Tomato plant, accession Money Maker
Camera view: bottom (45 deg); turntable rotation: 150 degrees
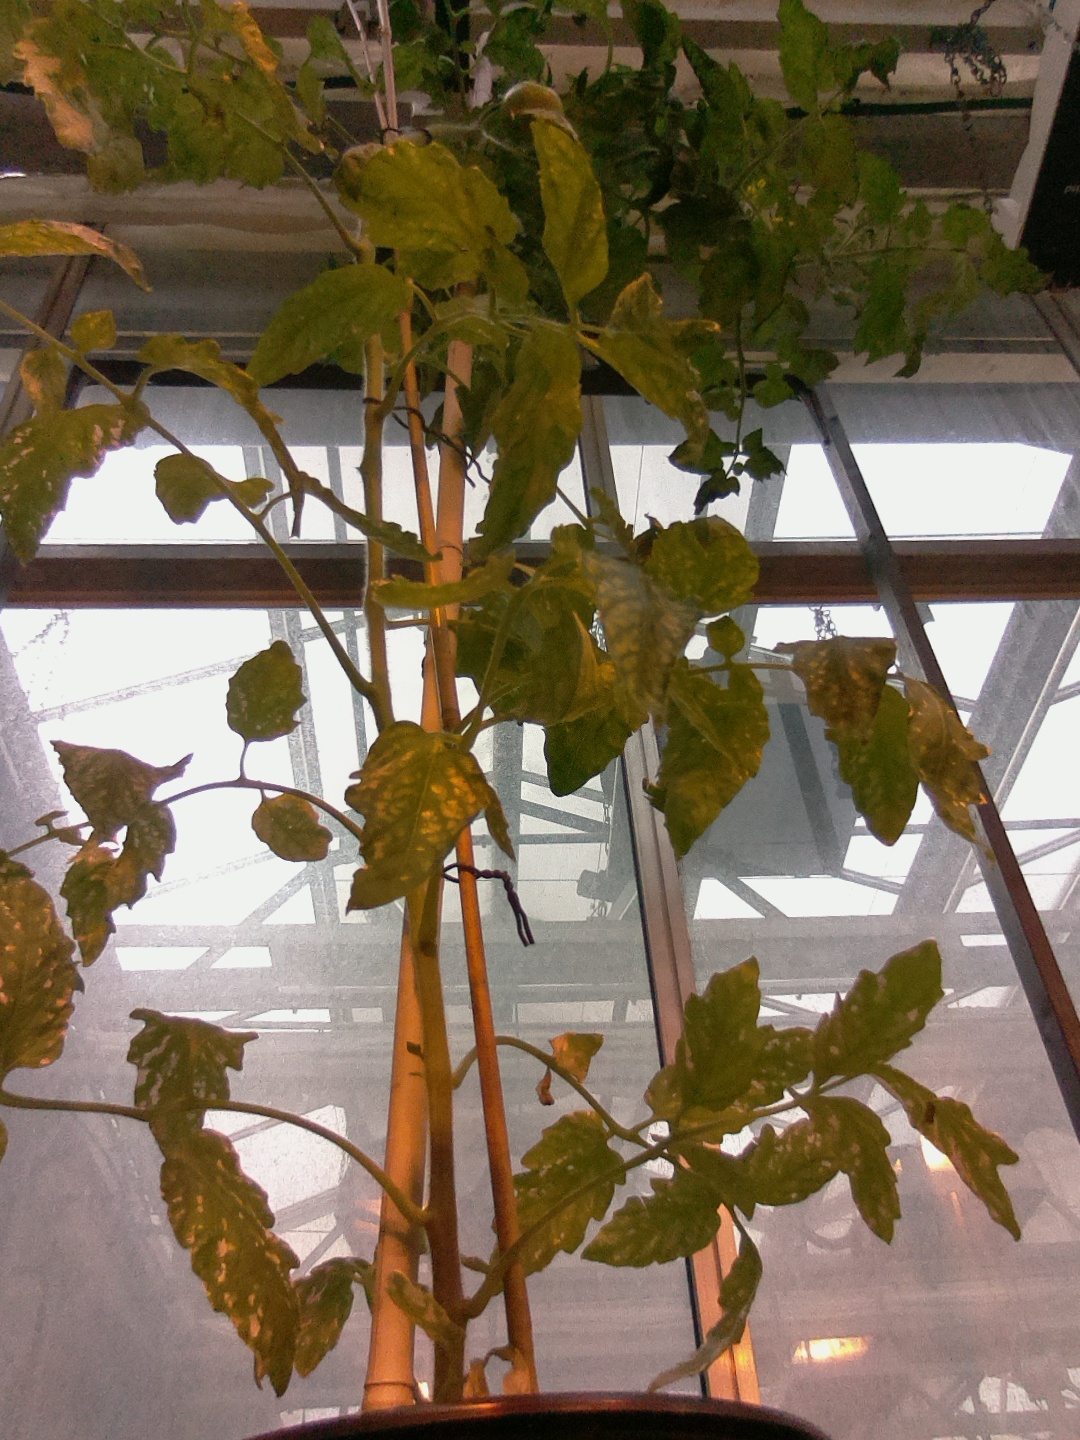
BBCH growth stage 73: 30%-40% of final fruit size